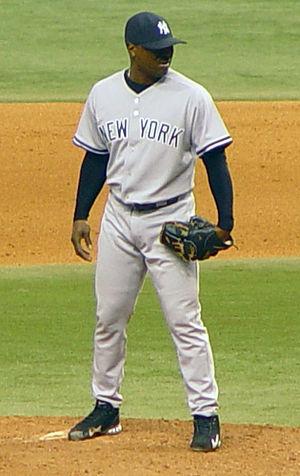
Thomas Gordon est un lanceur de relève droitier ayant joué dans les Ligues majeures de baseball de 1988 à 2009.